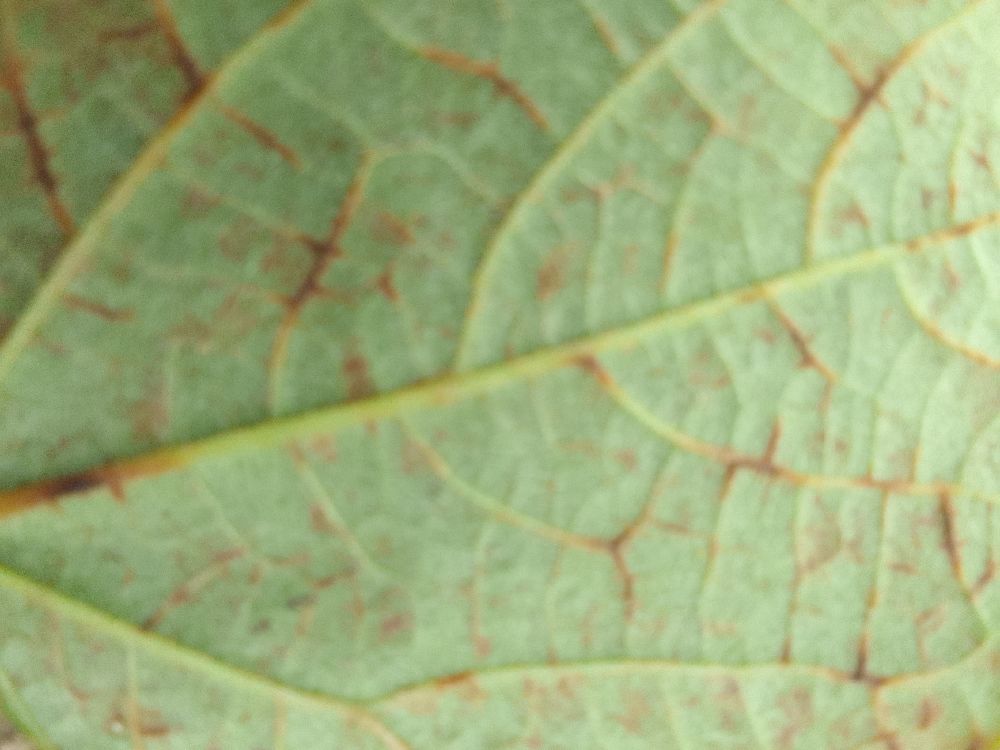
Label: anthracnose